Question: Please indicate a possible affordance area of the sit_on_bench that can be used for sitting
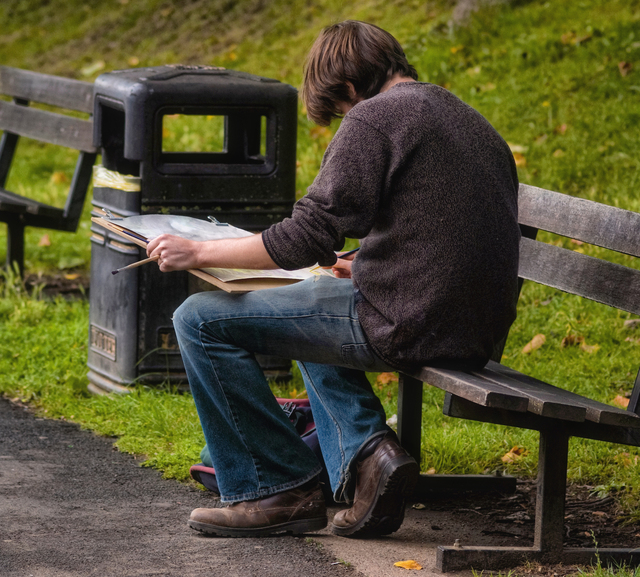
Answer: [233.977, 266.848, 627.226, 413.146]